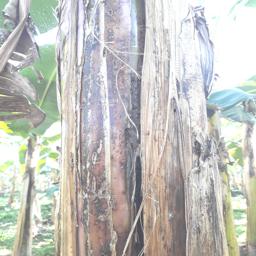
Label: PSEUDOSTEM WEEVIL